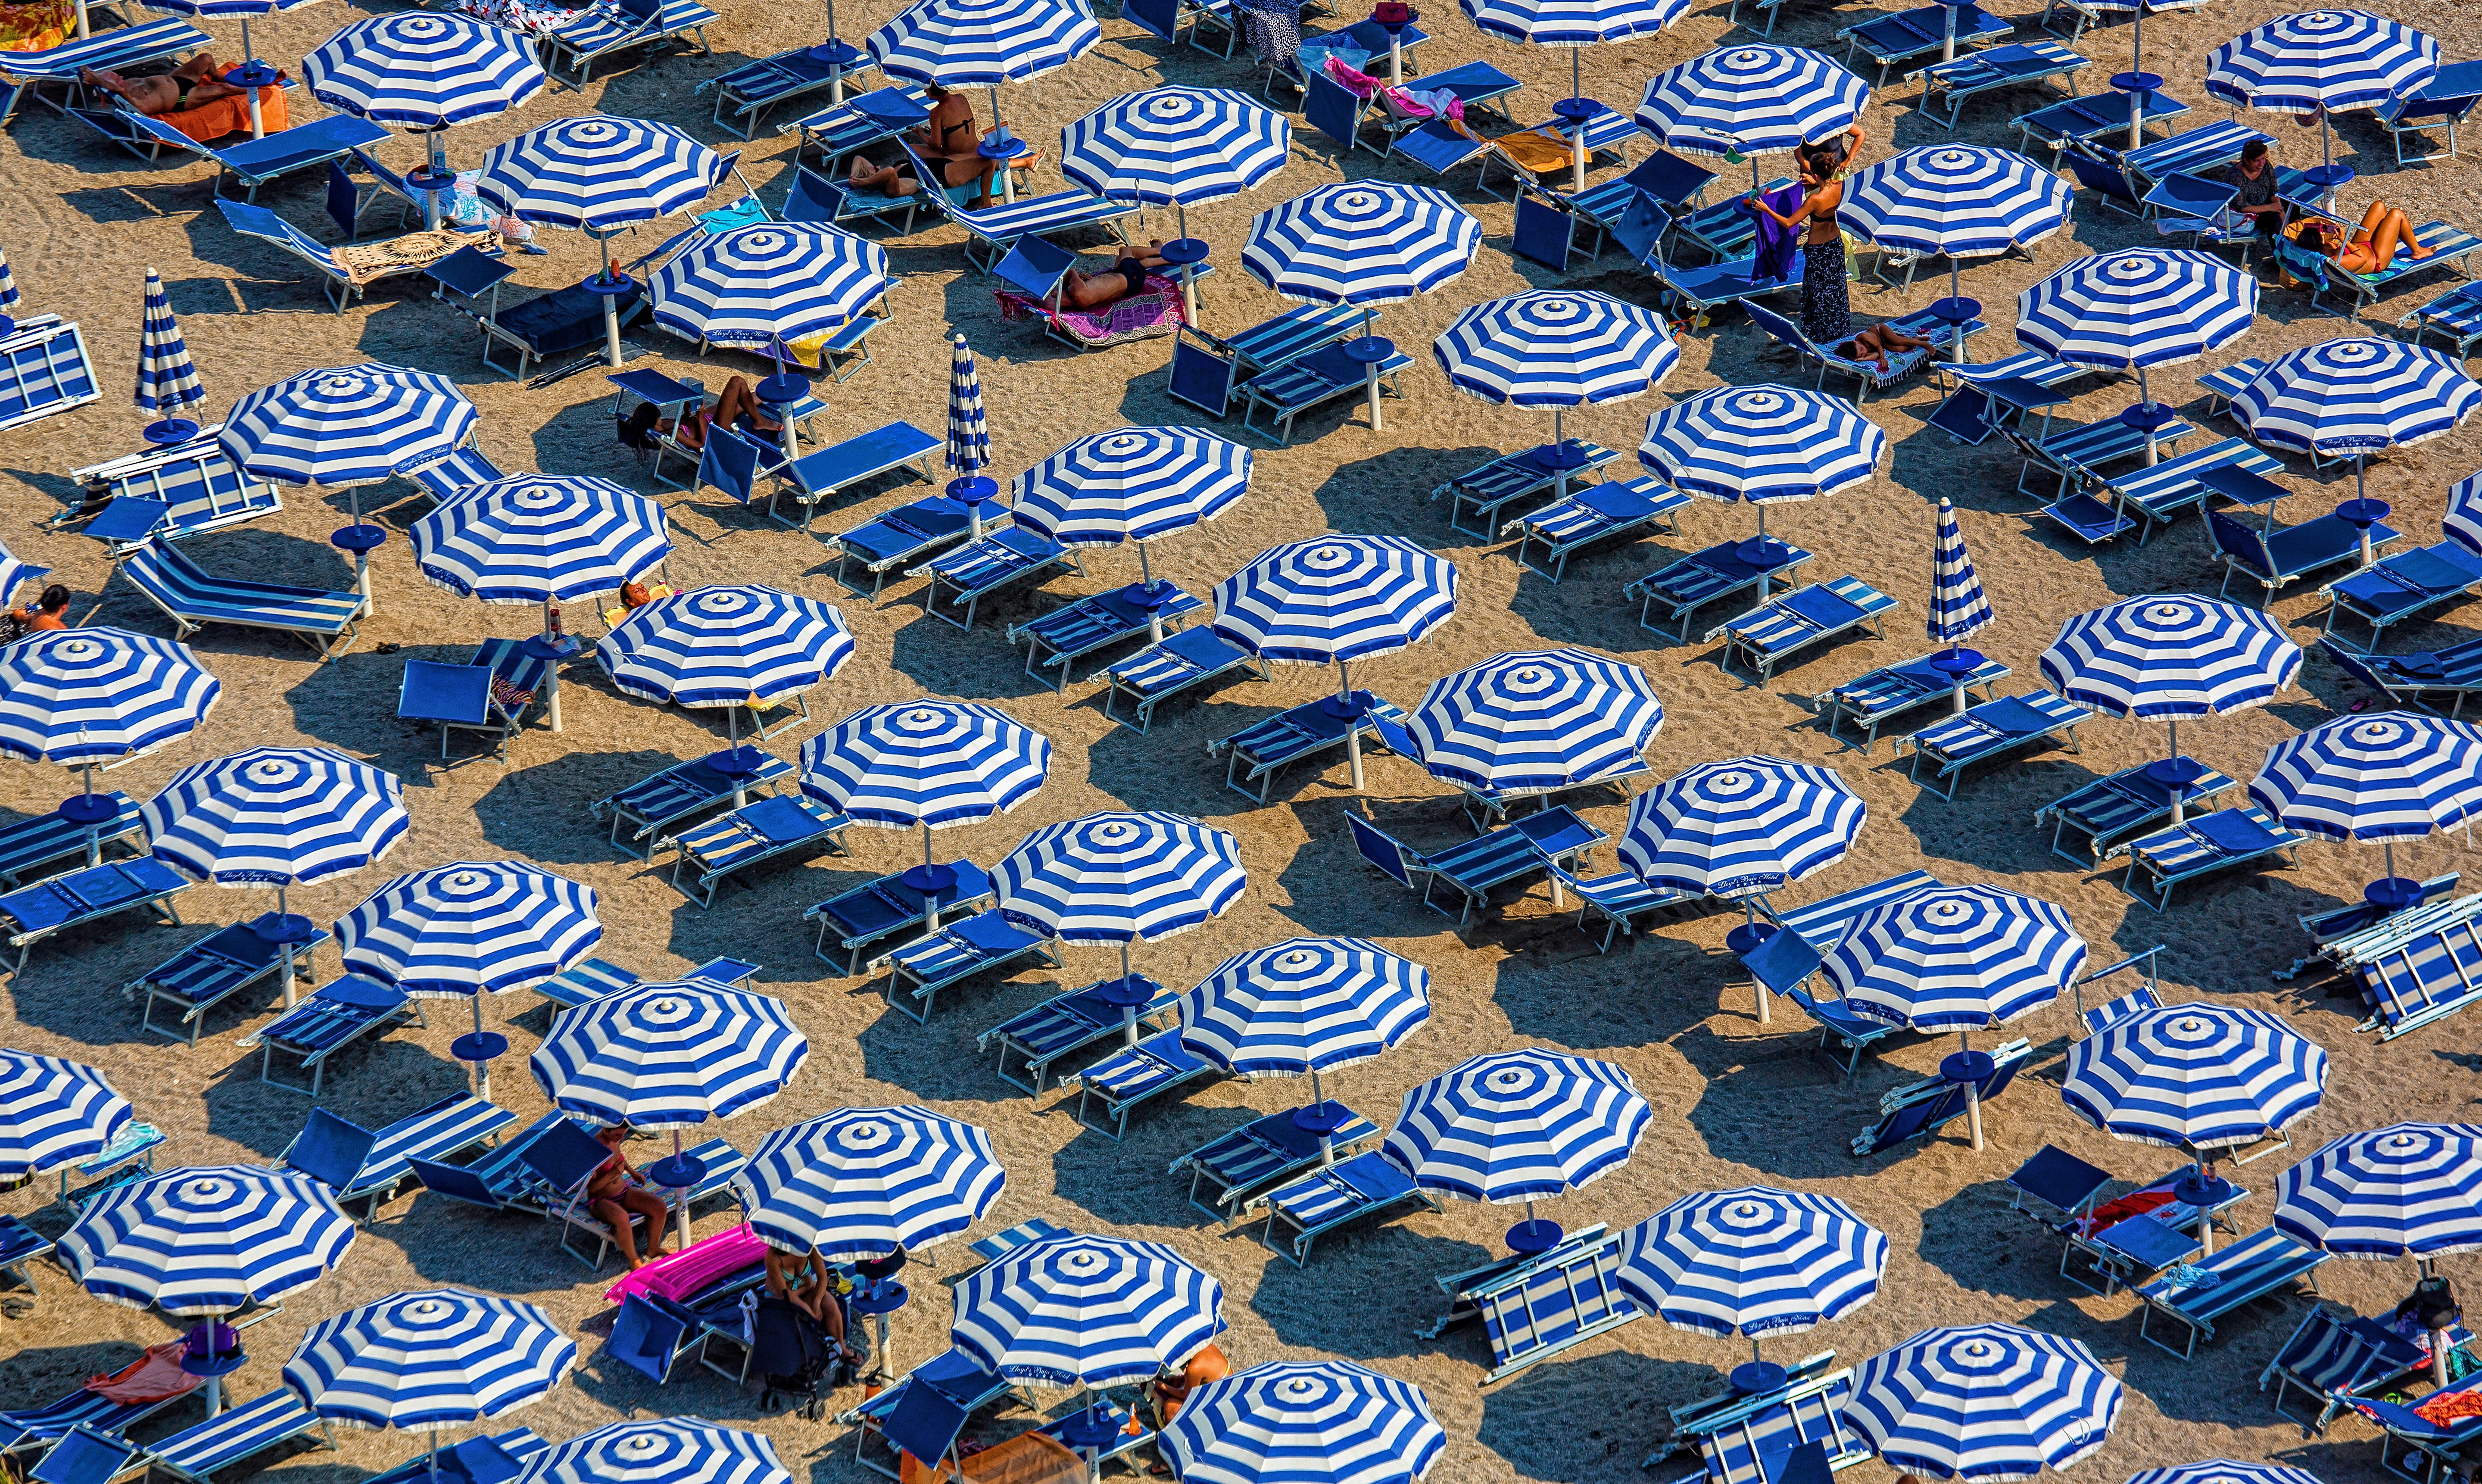
pattern, cool image, cool photo